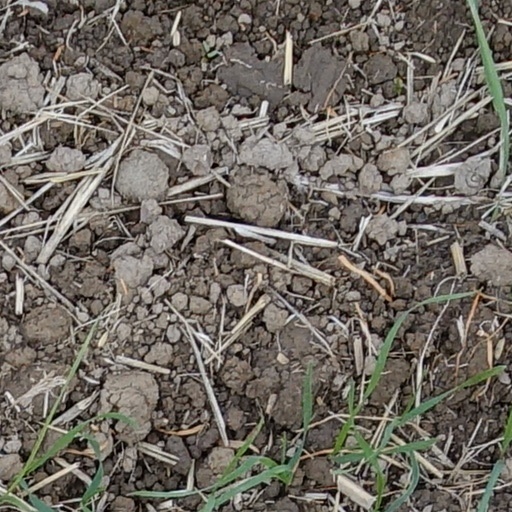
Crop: wheat